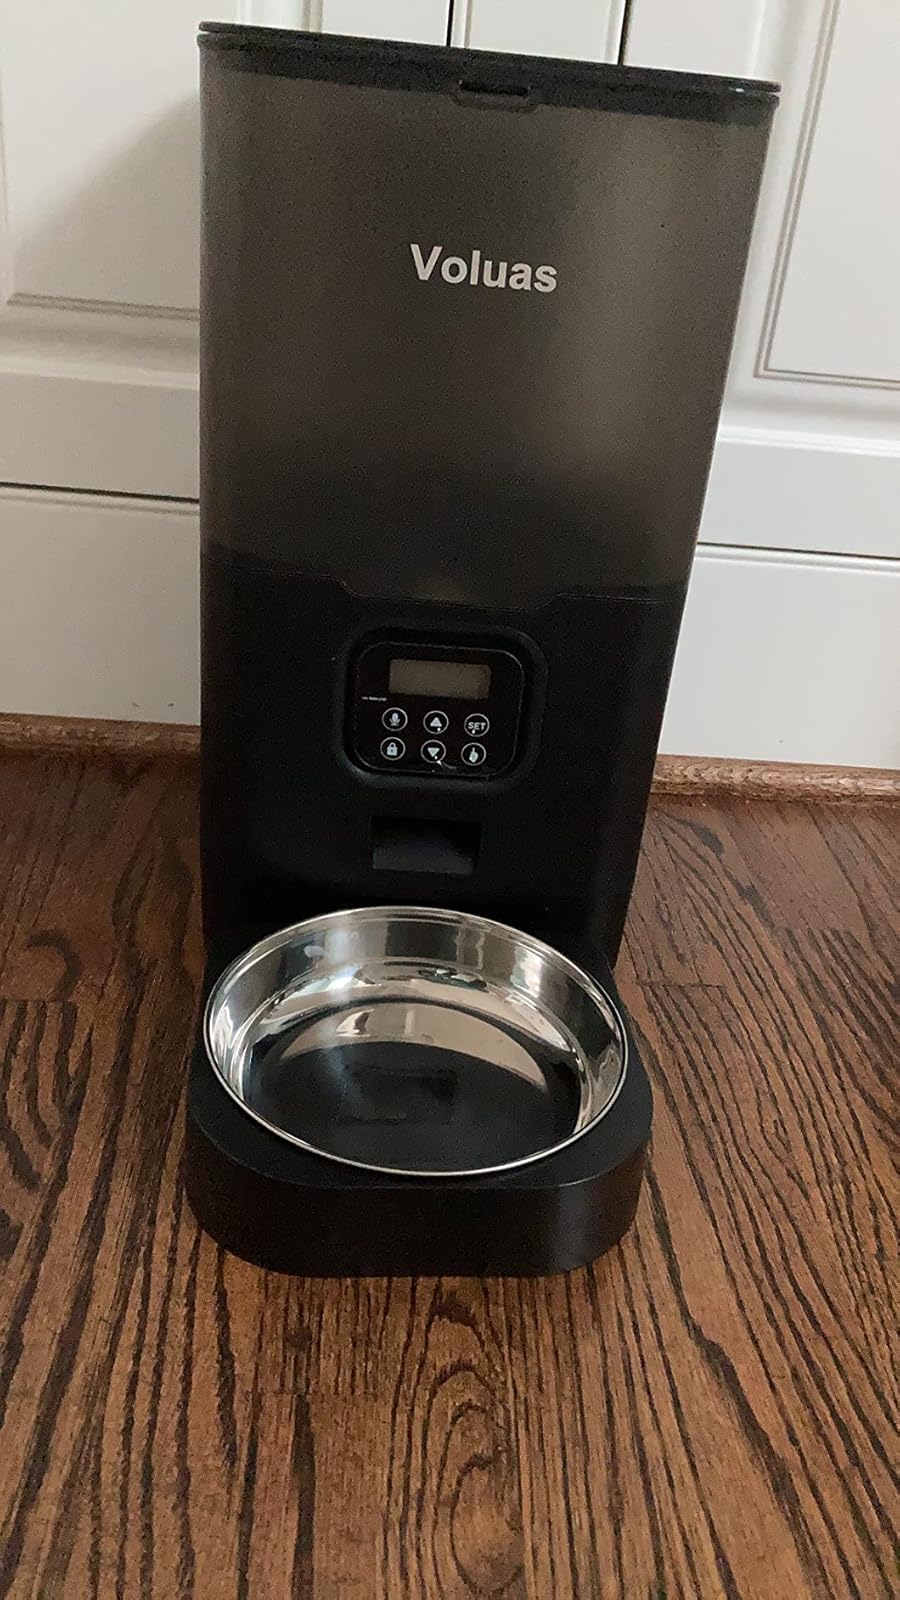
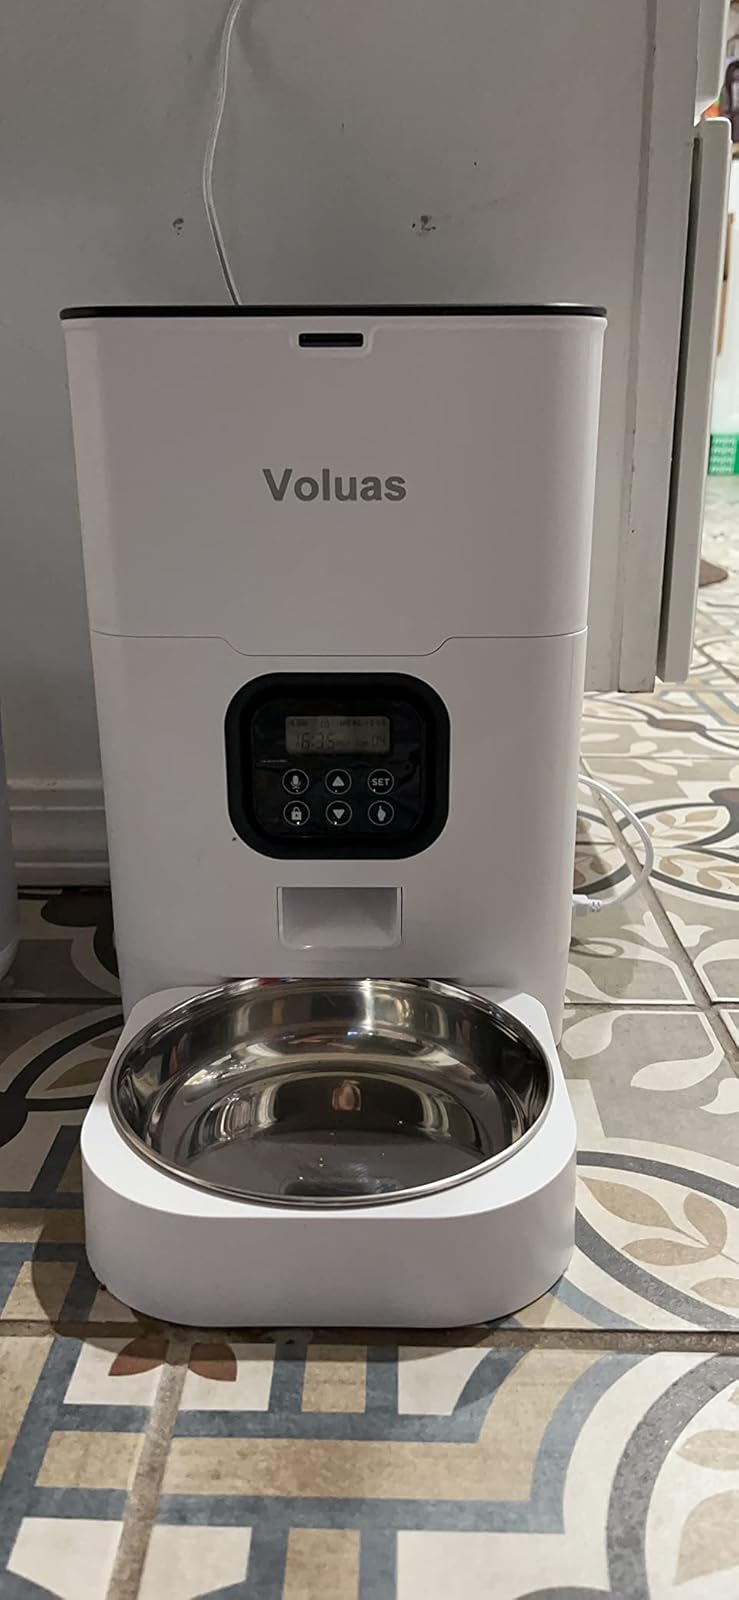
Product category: items_feeder
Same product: no